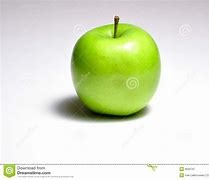
Label: apple